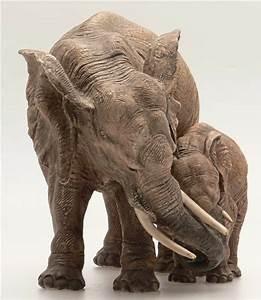
elephant